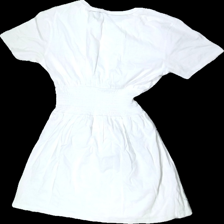
View: back
Type: Dress
Category: Ladies
Brand: H&M
Brand text on label: DIVIDED
Colors: White
Material: 100% Cott
Cut: C-collar
Size: 34
Season: All
Stains: Major
Holes: Minor
Price range: <50
Recommended usage: Recycle